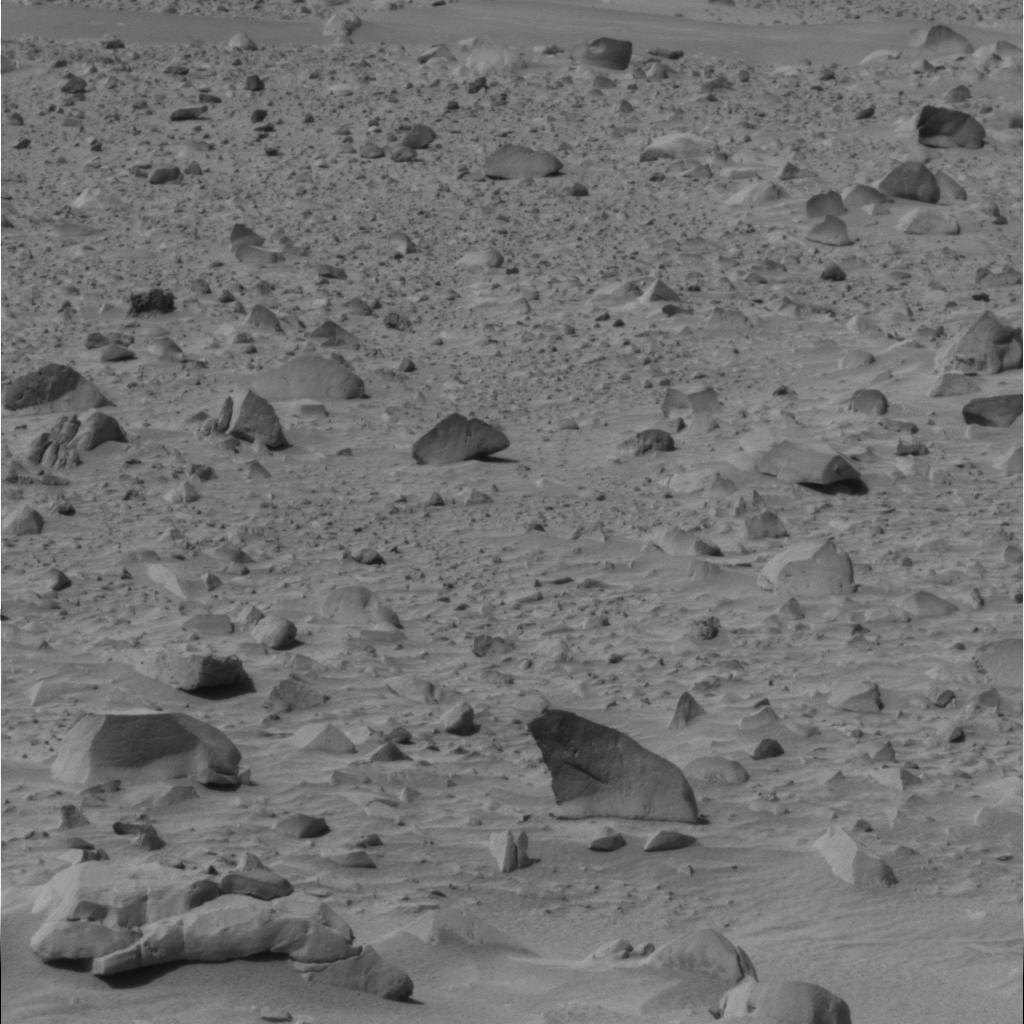
Surface features visible: Float Rocks, Clasts, Dunes/Ripples, Soil, Nearby Surface